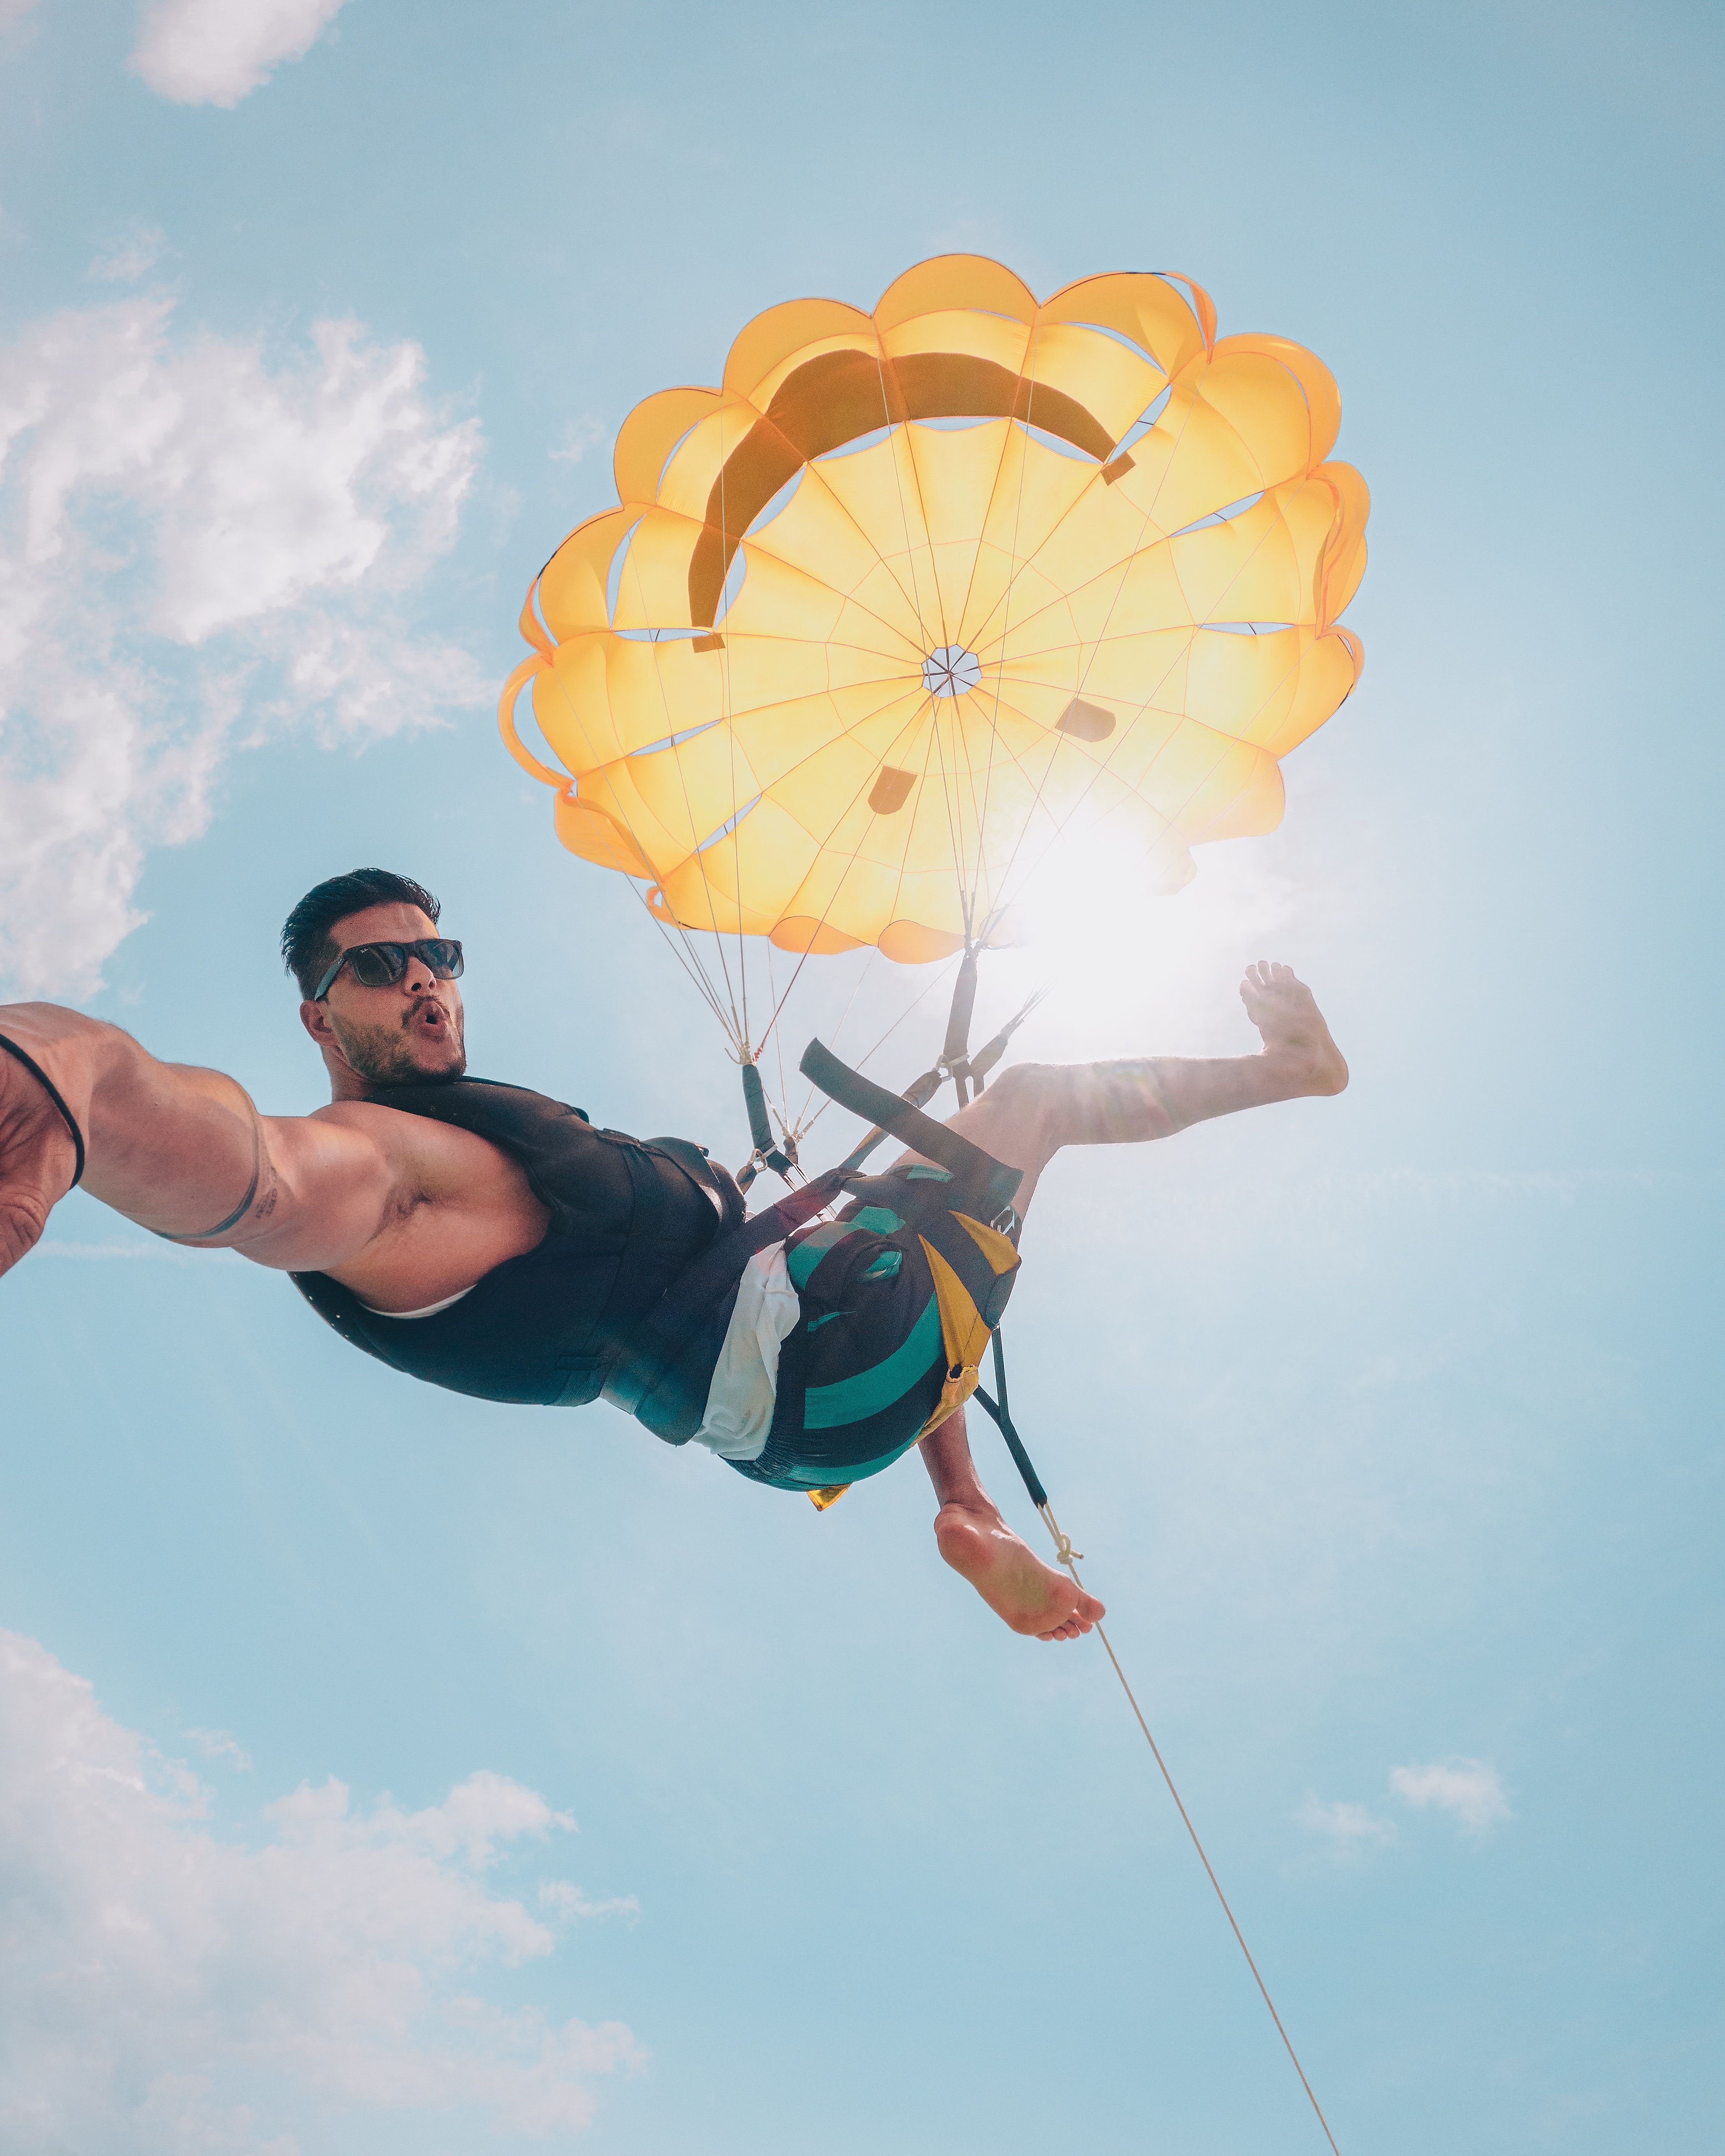
natural, sky, cloud, People in nature, parachute, happy, parachuting, leisure, windsports, fun, travel, sports, tandem skydiving, recreation, wind, extreme sport, air sports, paragliding, stunt performer, electric blue, rope, adventure, parasailing, sports equipment, vacation, personal protective equipment, individual sports, knee, tree, landscape